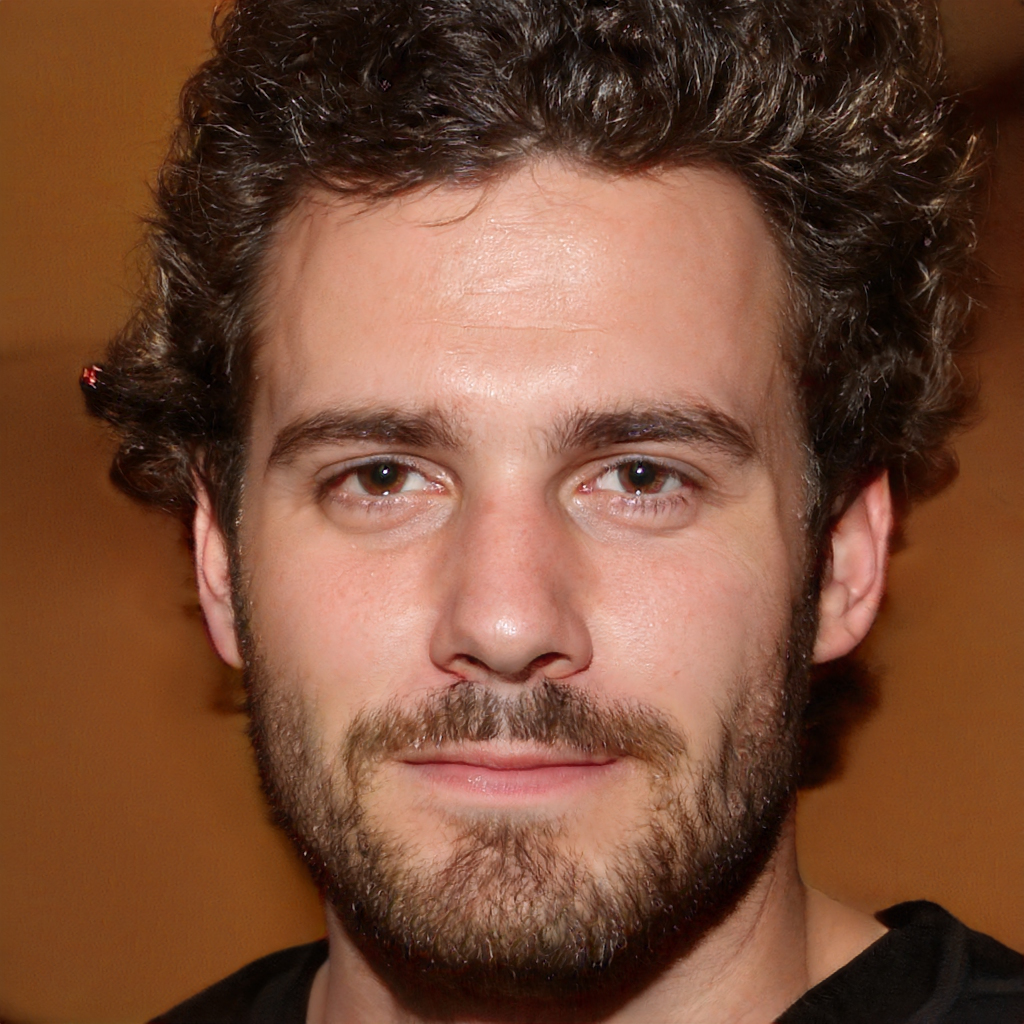
Gender: Male